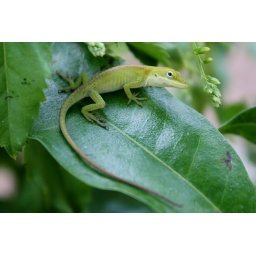
The first baby anole I spotted in my backyard this weekend. He is so cute and tiny!